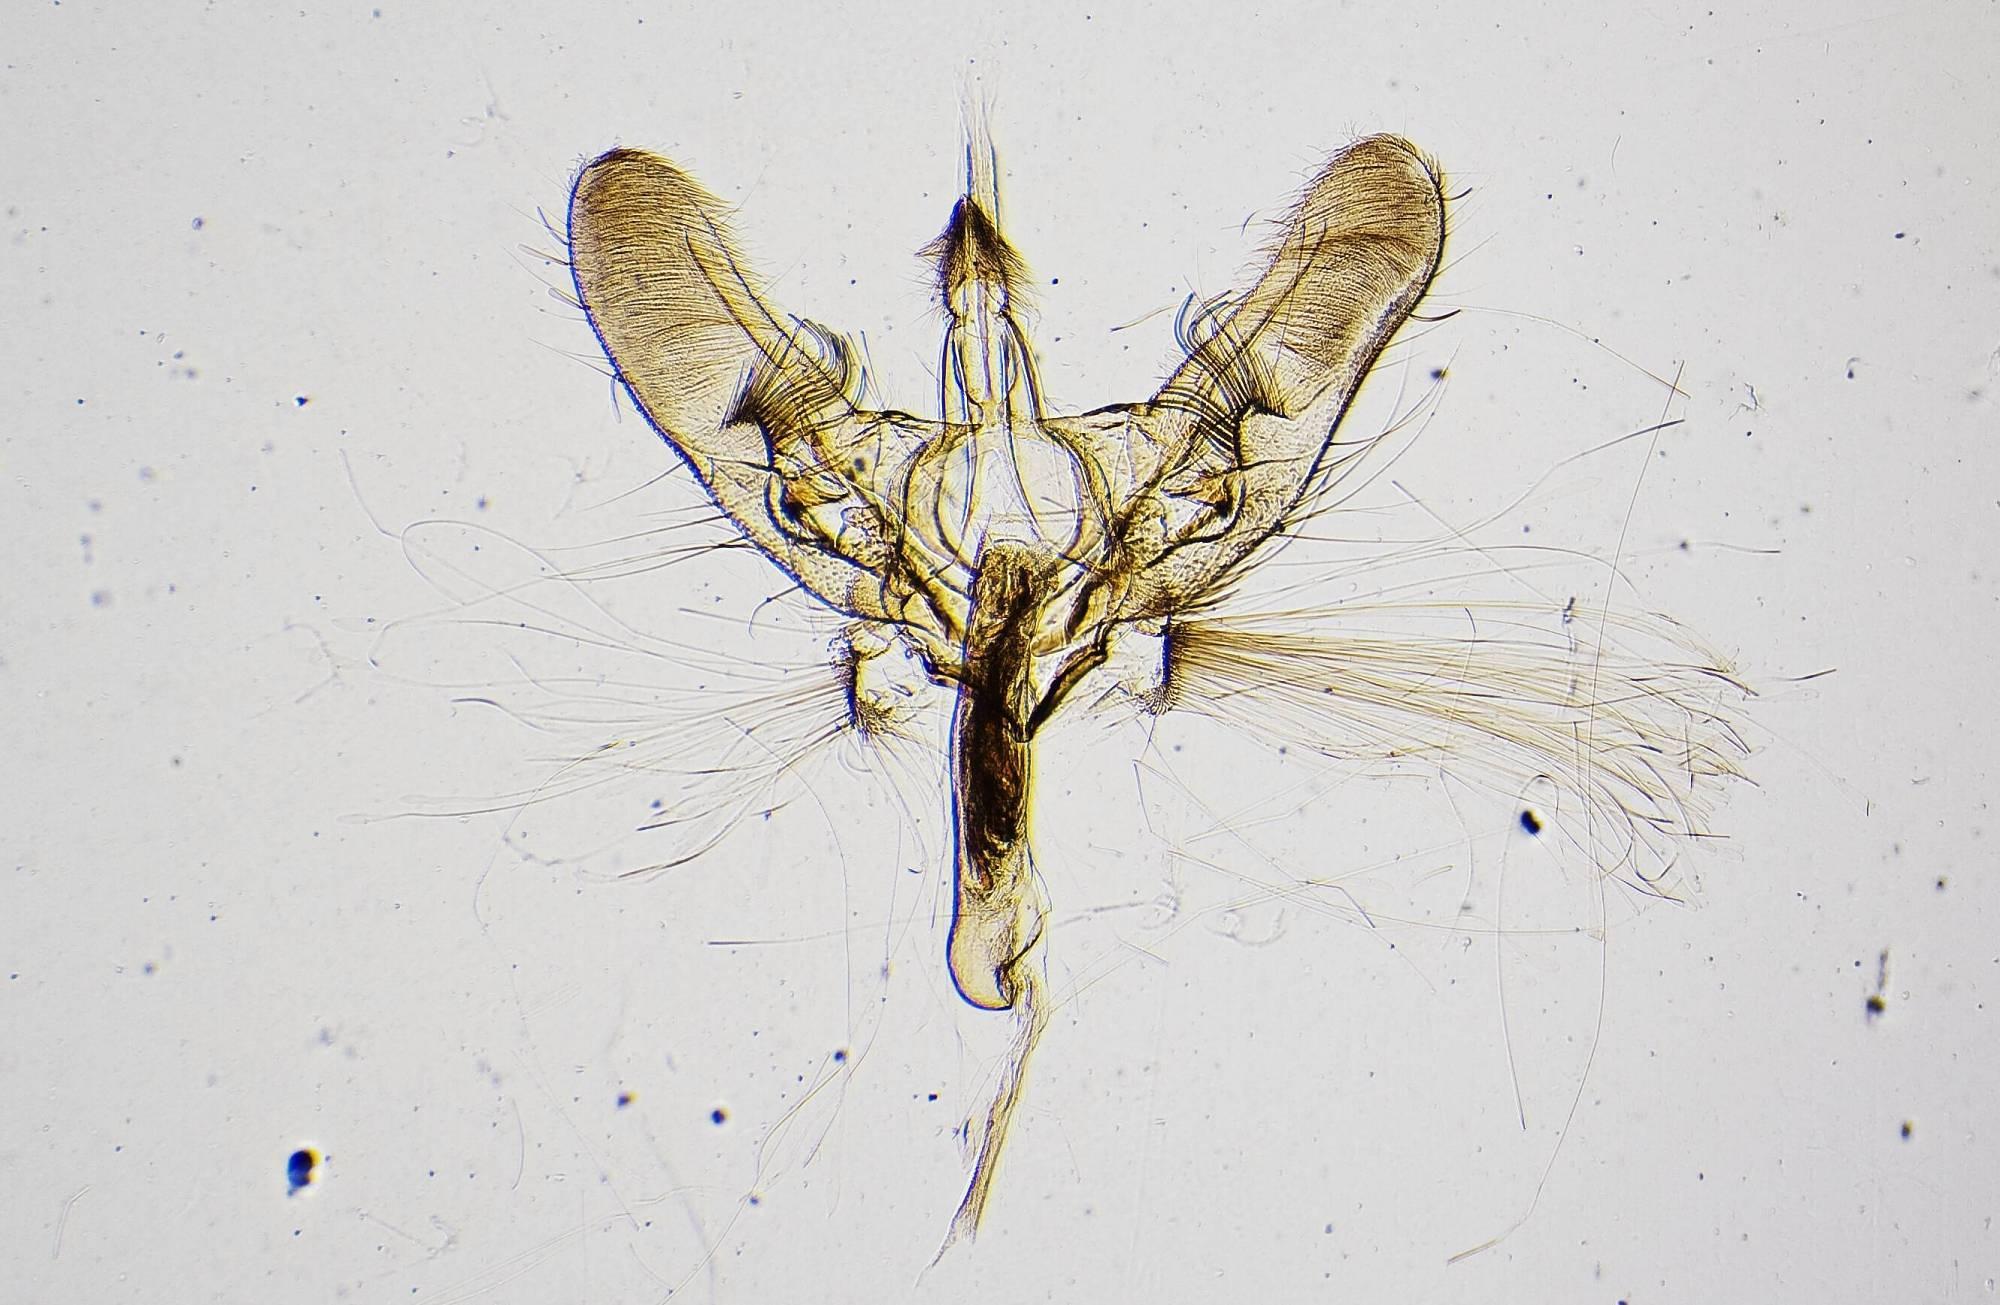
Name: Loxostege stolidalis
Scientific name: Loxostege stolidalis Schaus, 1940
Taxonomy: Animalia, Arthropoda, Insecta, Lepidoptera, Crambidae, Pyraustinae
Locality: Ensenada, [Not Stated], Puerto Rico, United States
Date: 14 Jun 1915